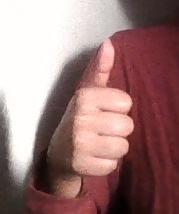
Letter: aleff